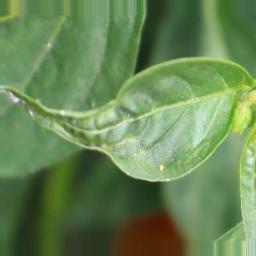
Label: mites_and_trips